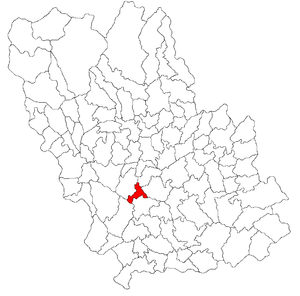
Blejoi est une commune roumaine du județ de Prahova, dans la région historique de Valachie et dans la région de développement du Sud.